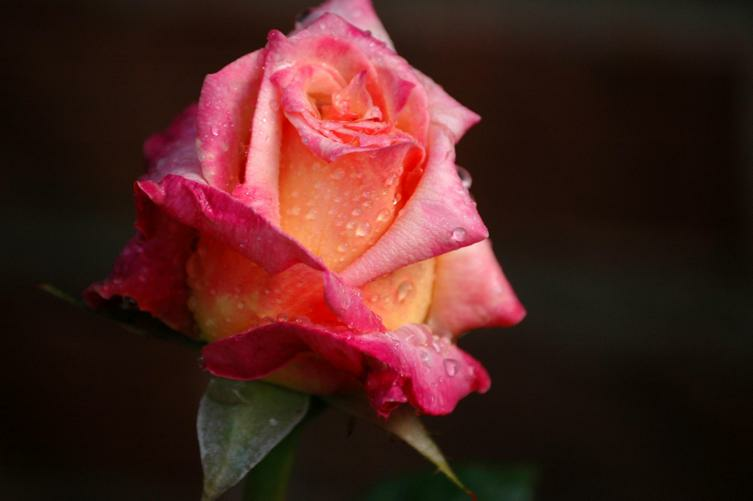
Flower: rose